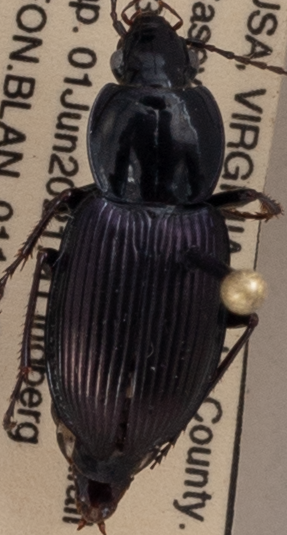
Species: Pterostichus trinarius
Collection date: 2021-06-01
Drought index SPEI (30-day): -0.656
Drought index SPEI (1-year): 0.32
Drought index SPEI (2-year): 0.348